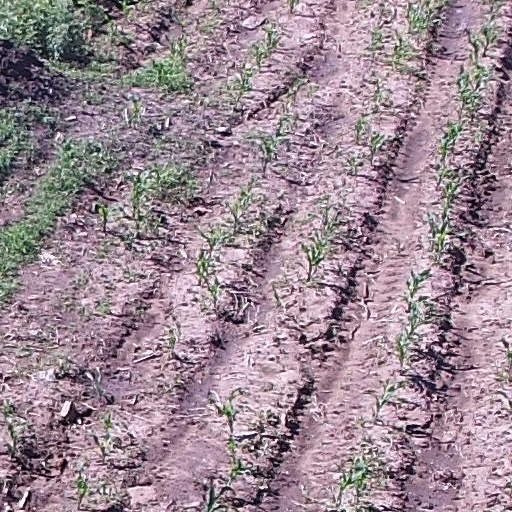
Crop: maize; corn